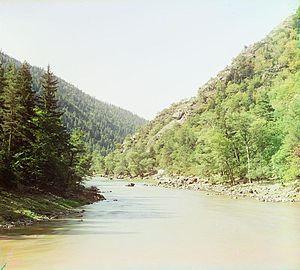
La Bzipi est une rivière d'Abkhazie.